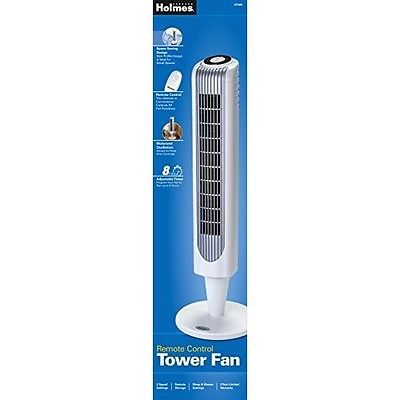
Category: fan